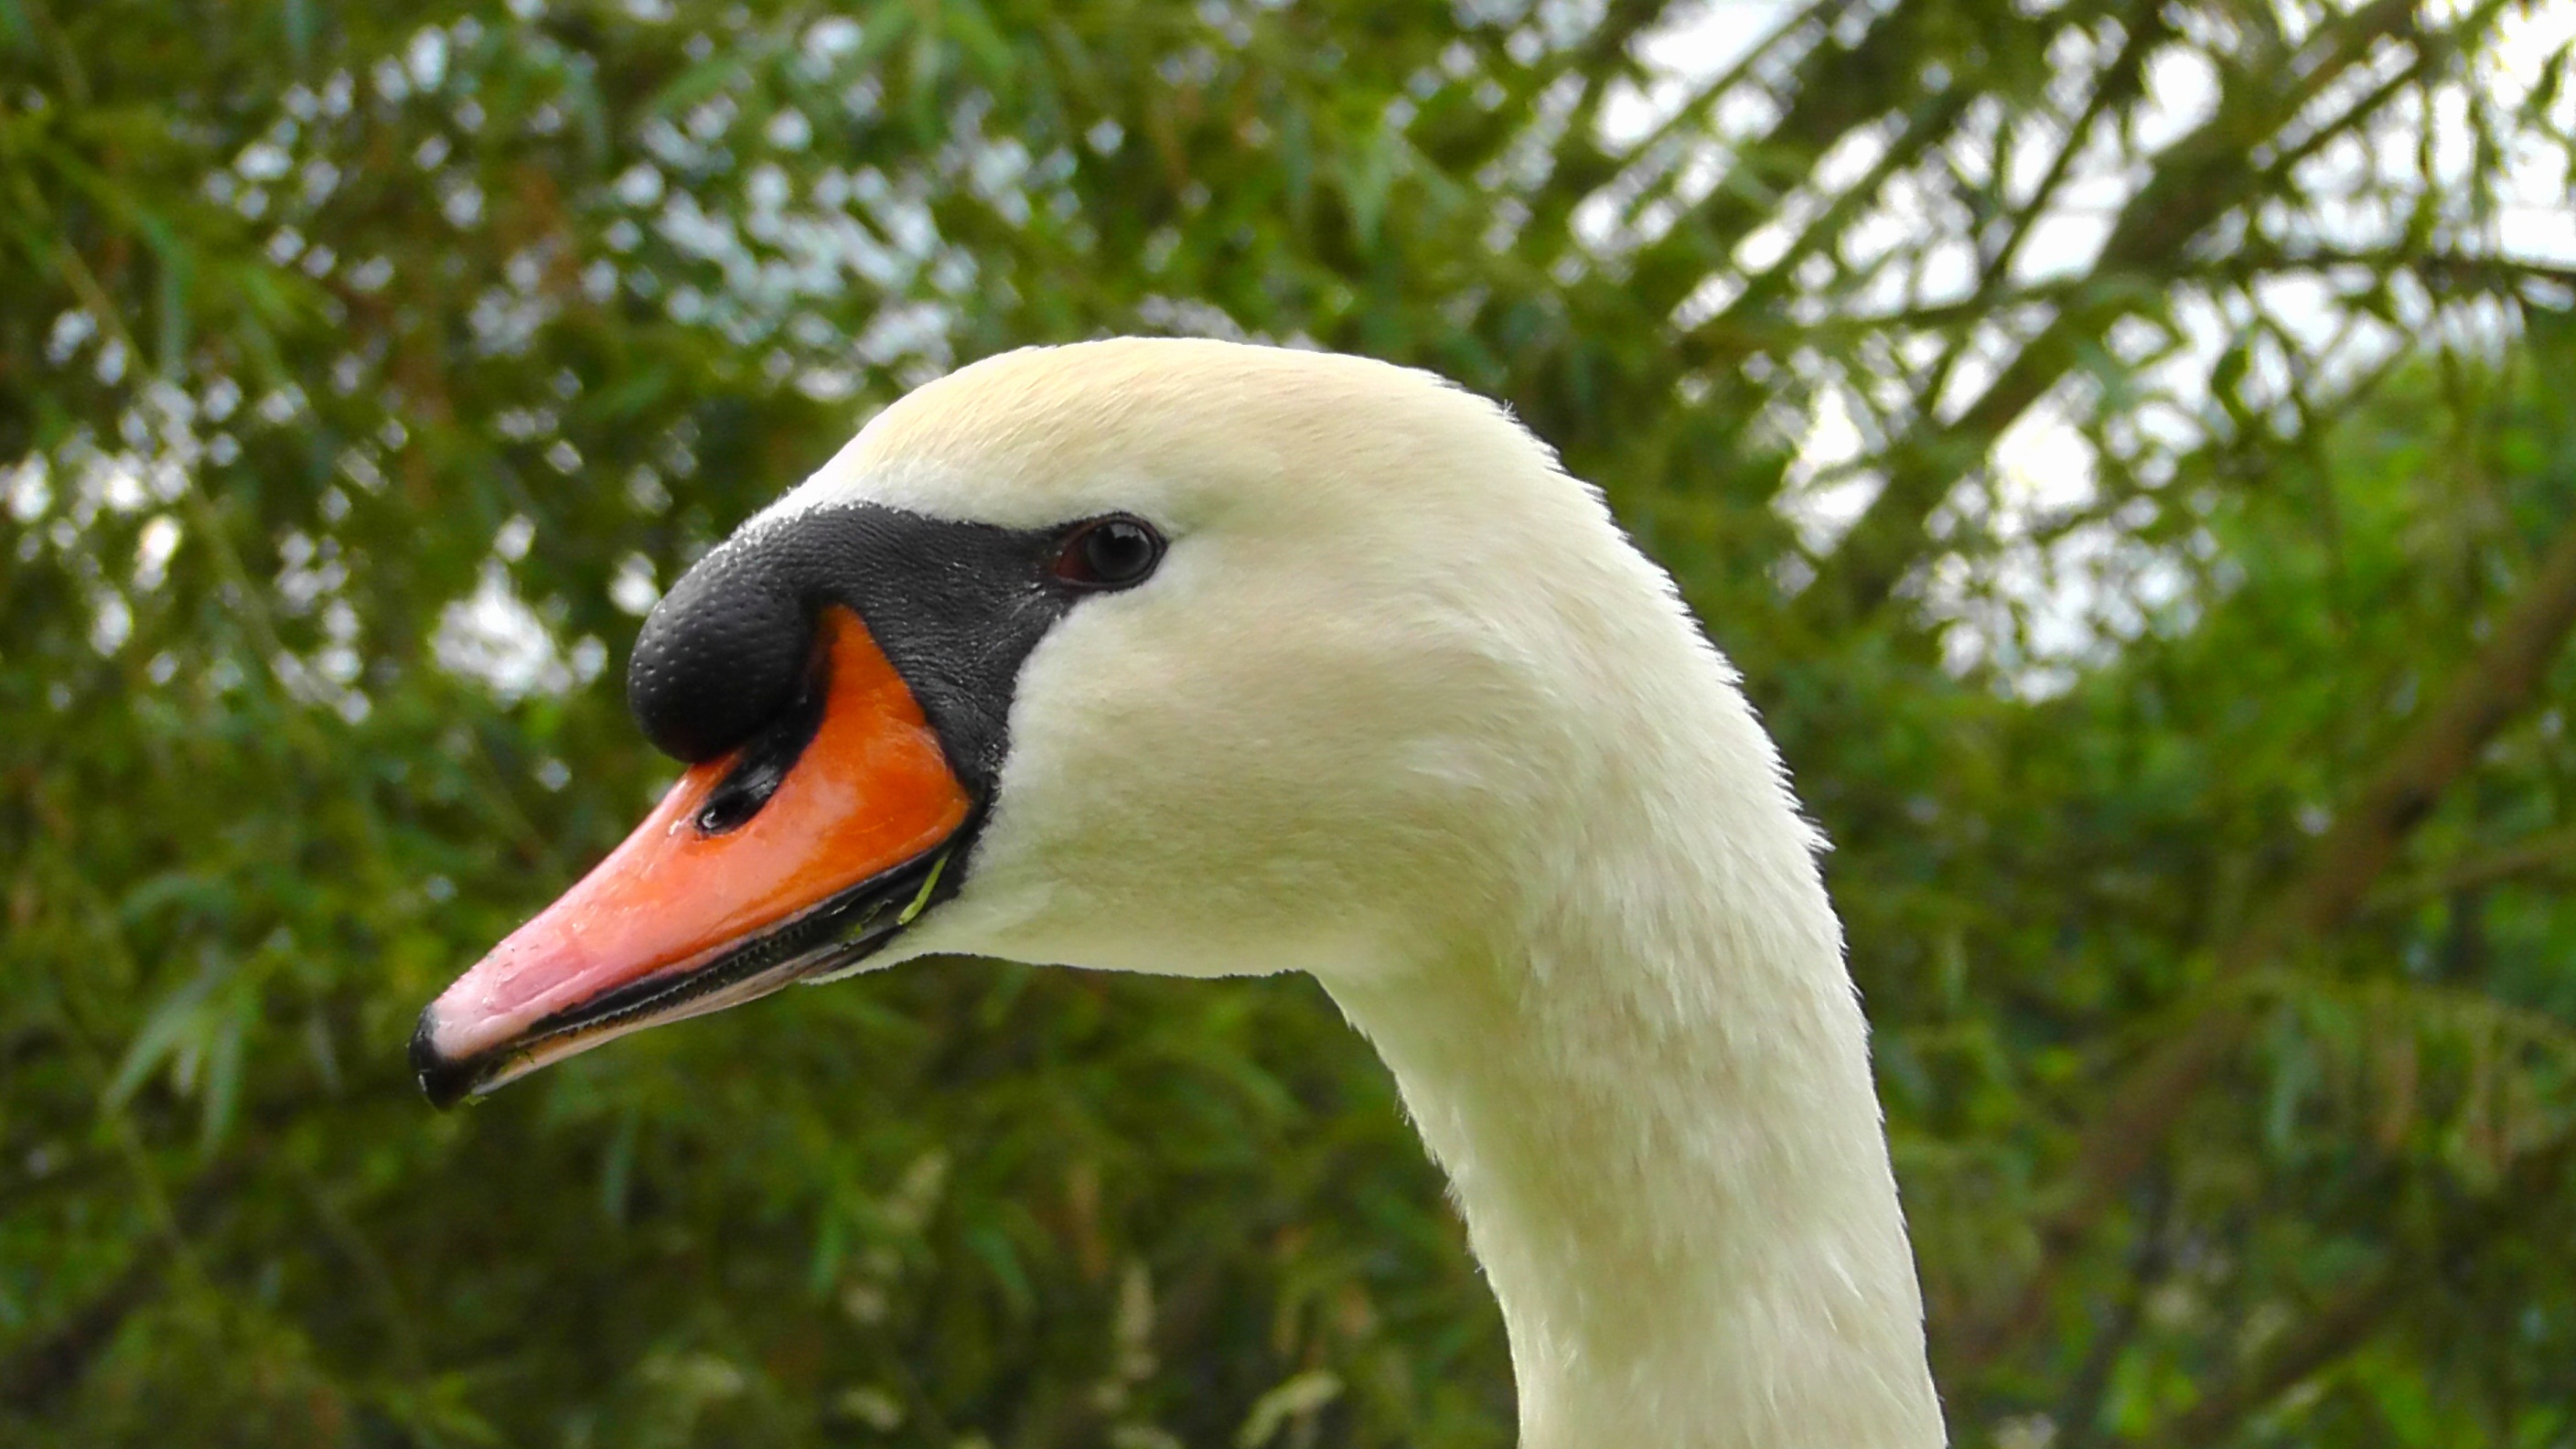
nature, bird, animal, river, wildlife, portrait, beak, close, fauna, plumage, swan, eye, animals, head, goose, vertebrate, beautiful, bill, waterfowl, water bird, animal world, animal portrait, bird portrait, gooseneck, ducks geese and swans